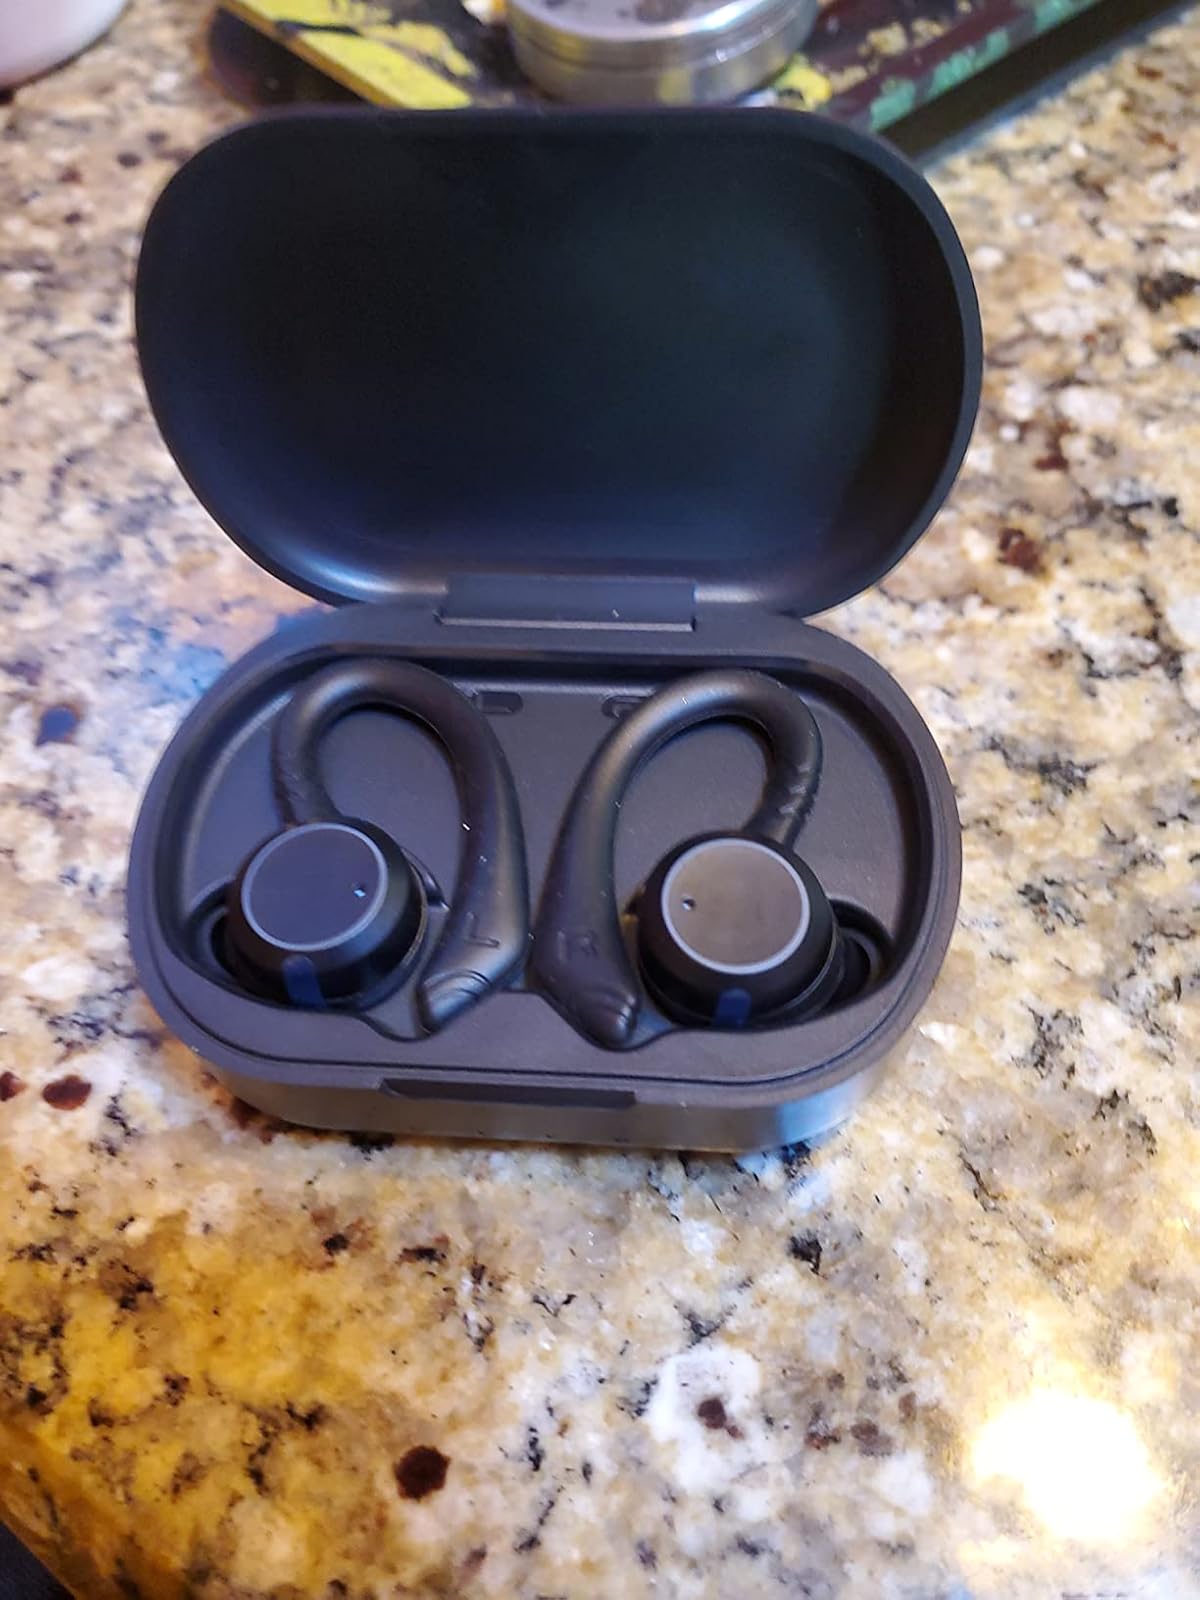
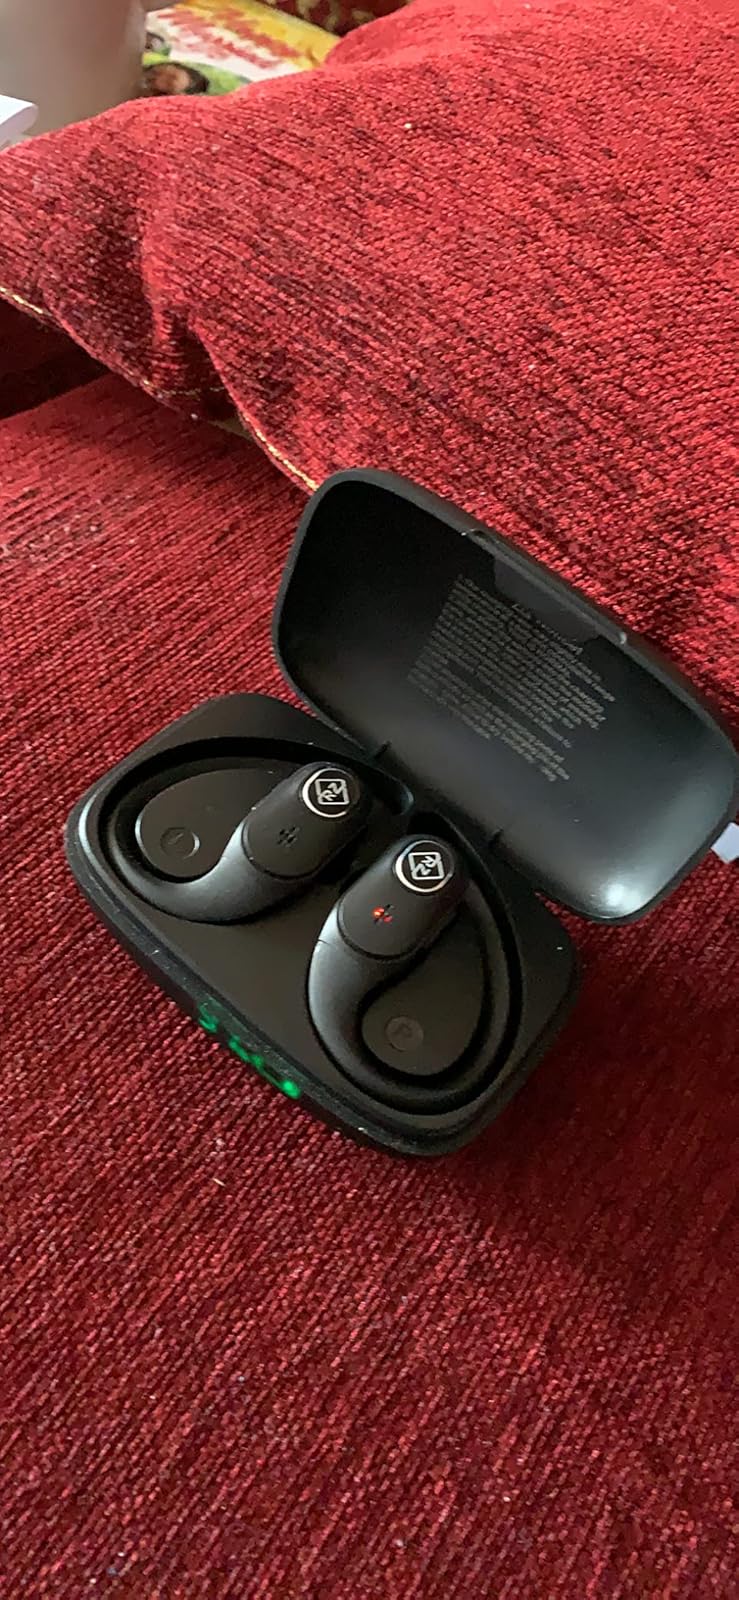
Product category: earbuds
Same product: no